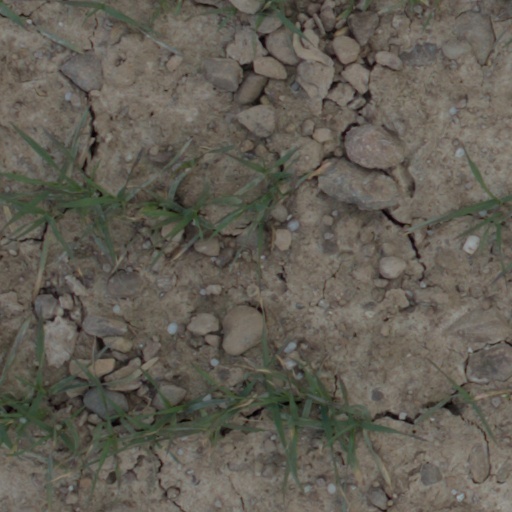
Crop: wheat